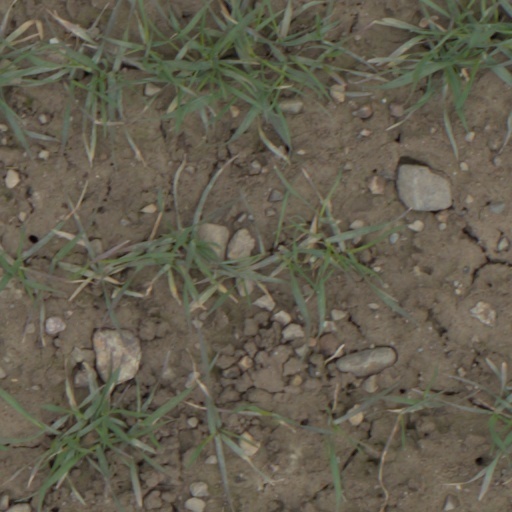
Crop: wheat